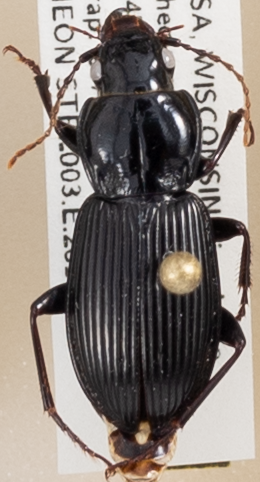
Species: Pterostichus novus
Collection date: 2018-08-07
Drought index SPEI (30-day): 0.48
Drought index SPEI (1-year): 0.142
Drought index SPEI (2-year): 2.01